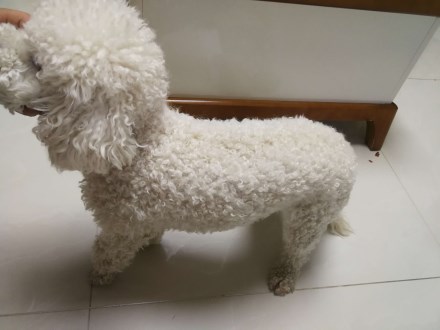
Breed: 3083-n000117-Bichon_Frise